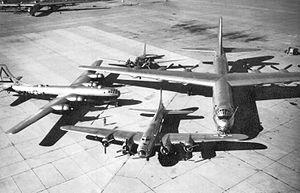
L'United States Air Force devint un service militaire séparé le 18 septembre 1947, avec l'adoption du National Security Act de 1947. L'Act créa le National Military Establishment, plus tard renommé United States Department of Defense, qui était composé de quatre des cinq branches, la United States Army, le United States Marine Corps, la United States Navy et une Air Force nouvellement créée.